Ron Stein

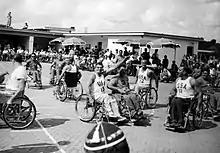
Rome 1960

Stein was part of the United States team that travelled to Rome, Italy, to take part in the 1960 Summer Paralympics, the first ever Paralympic Games. He competed in three individual athletics events and was also a part of the US wheelchair basketball squad. Stein won gold medals in his three athletic events club throw C, open pentathlon and shot put C. His wheelchair basketball team won a gold medal.